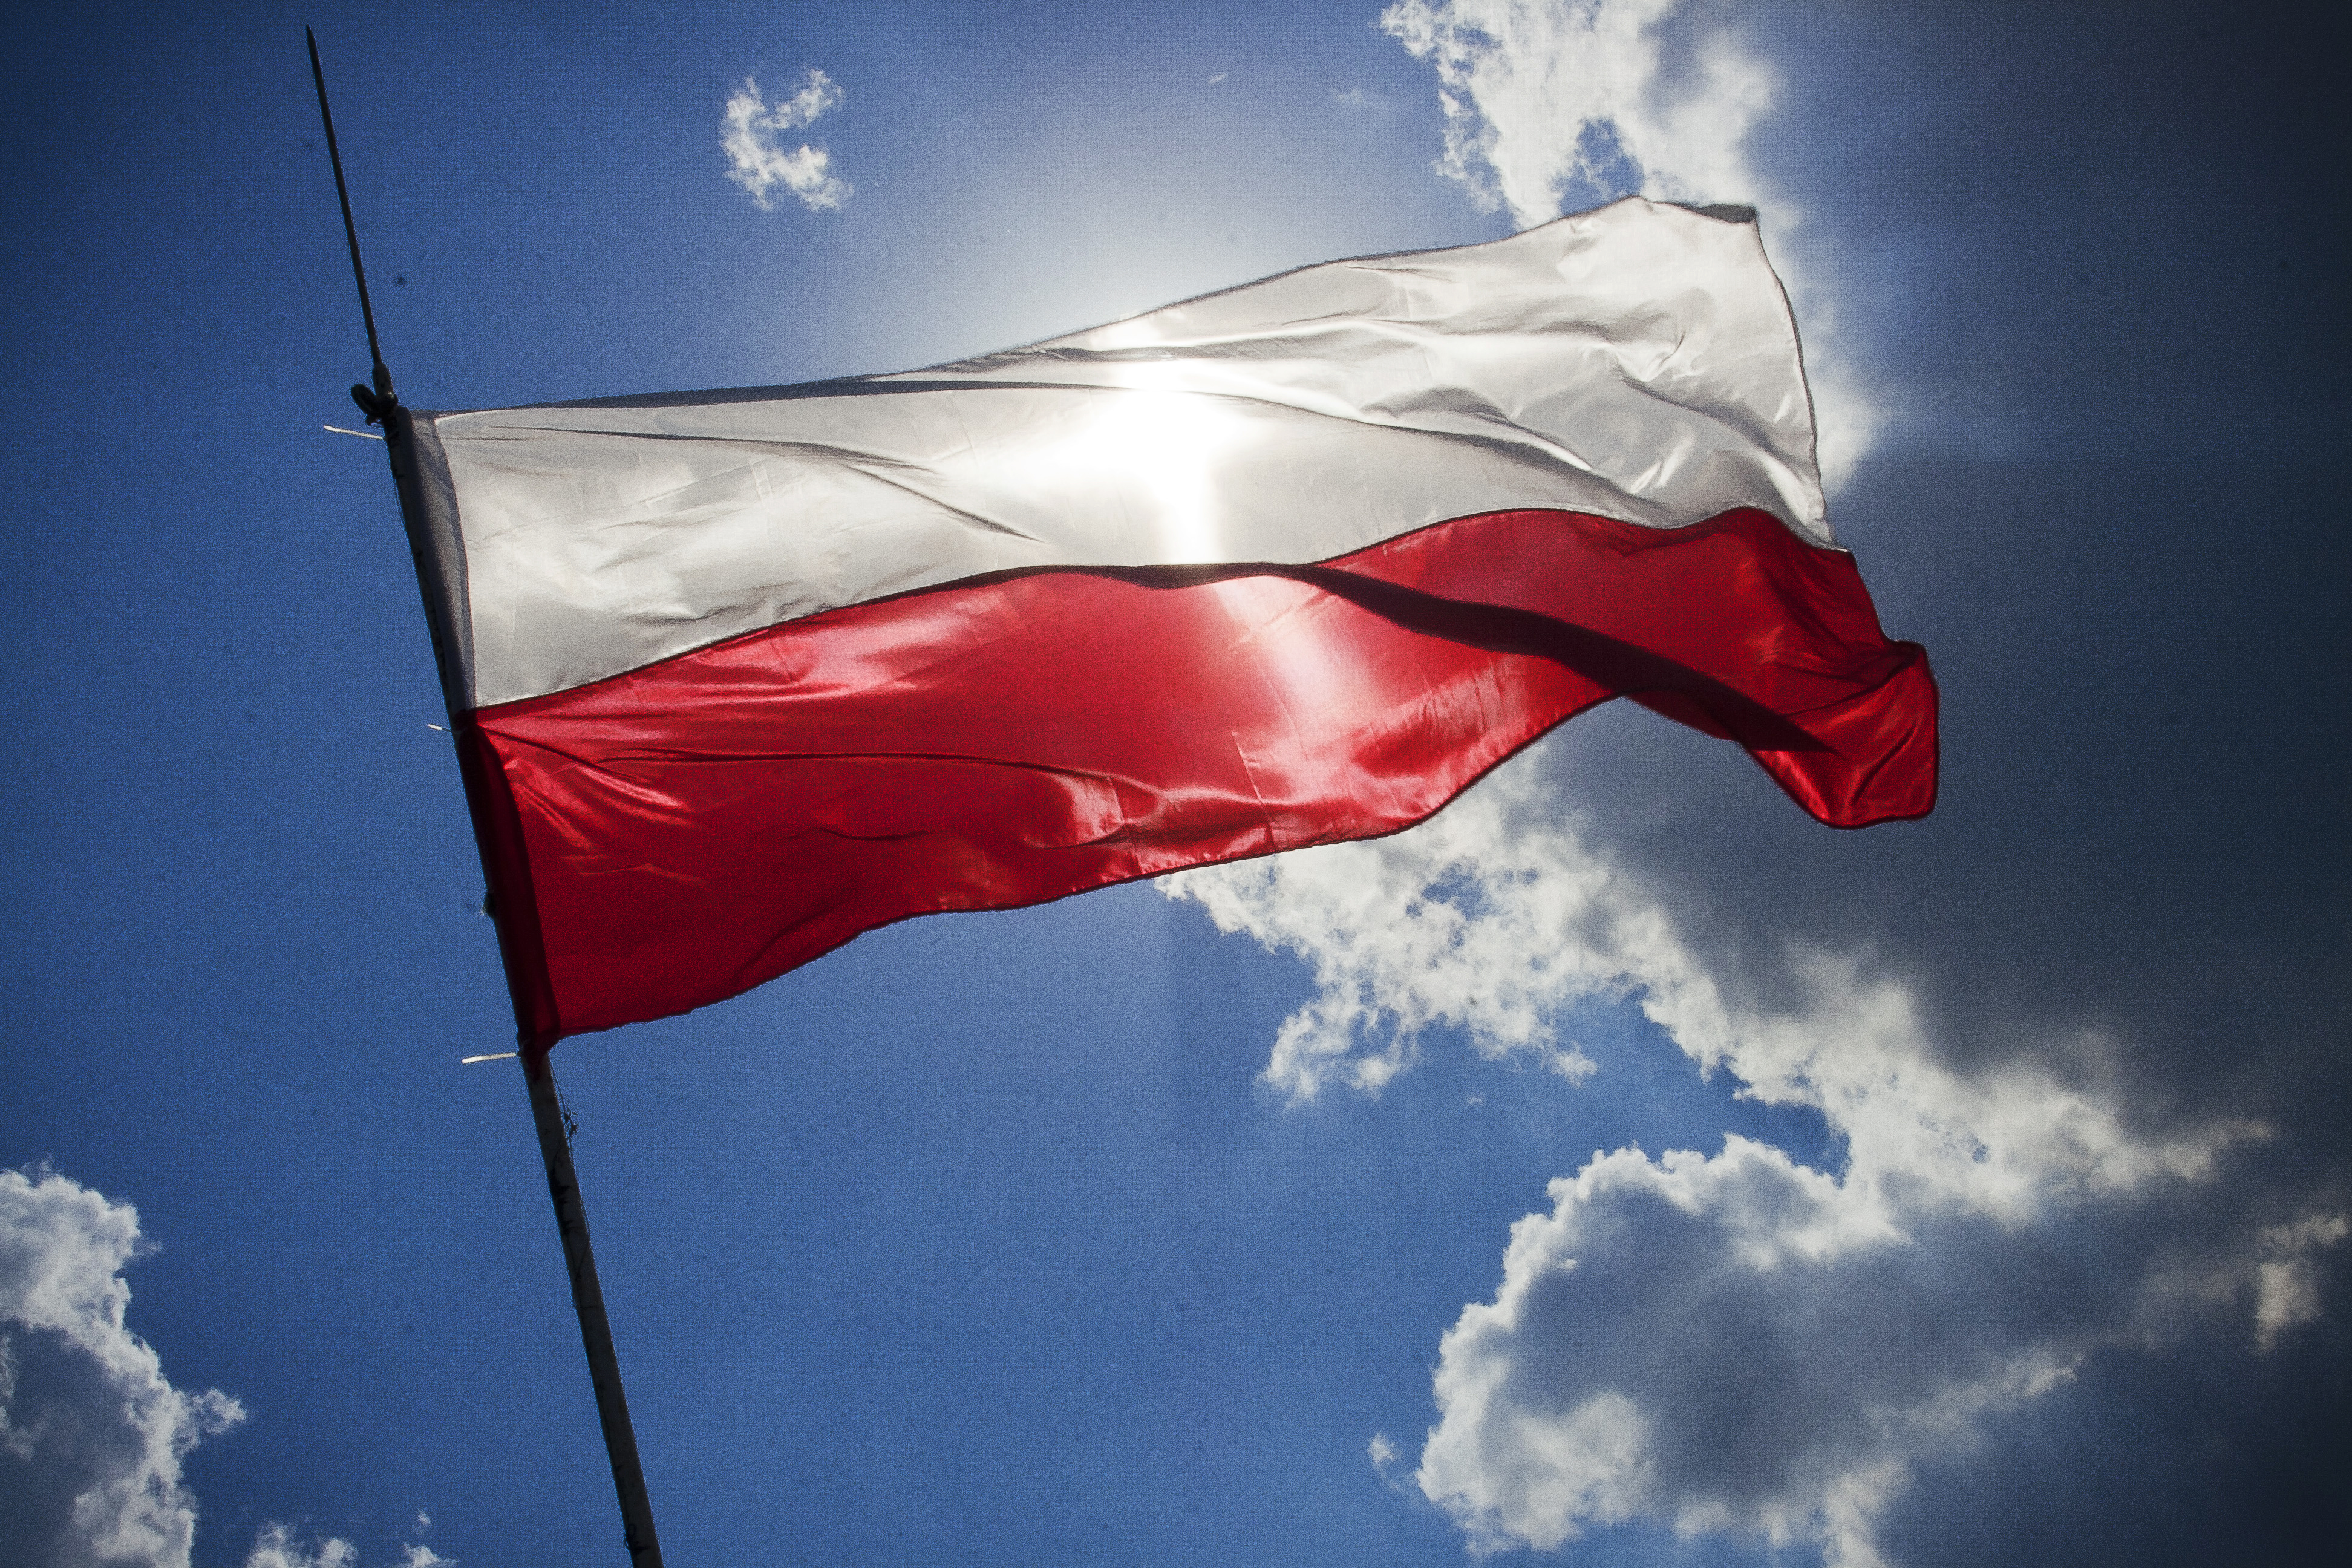
cloud, sky, flower, wind, red, color, flag, blue, poland, red flag, polish, flag of the united states, atmosphere of earth